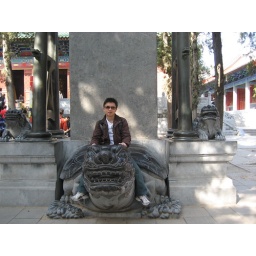
In Shao Lin Temple - sitting on the stone lion which was made in the Ming Dynasty